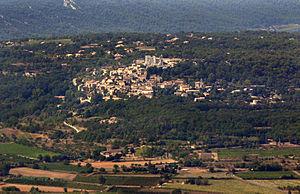
Le château de Lacoste est situé dans le village du même nom, dans le département de Vaucluse et la région Provence-Alpes-Côte d'Azur. Les habitants du village et de la région le nomment généralement "le château du Marquis de Sade", car ce fut son dernier propriétaire, jusqu'au moment où l'édifice fut détruit, pendant la Révolution française.
Lacoste est une commune française située dans le département de Vaucluse, en région Provence-Alpes-Côte d'Azur.